Gedore

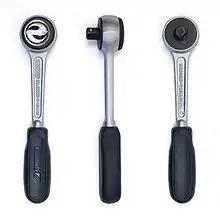

Gedore or Gedore Tool Group, is a global conglomerate of production and sale companies specialising in hand tools and other tool-making items. The company was founded in 1919 as "Gedore Werkzeugfabrik Otto Dowidat KG" by the three Dowidat brothers, Otto, Karl and Willi, who started the manufacturing of hand tools for industry from their hometown of Remscheid in Germany.